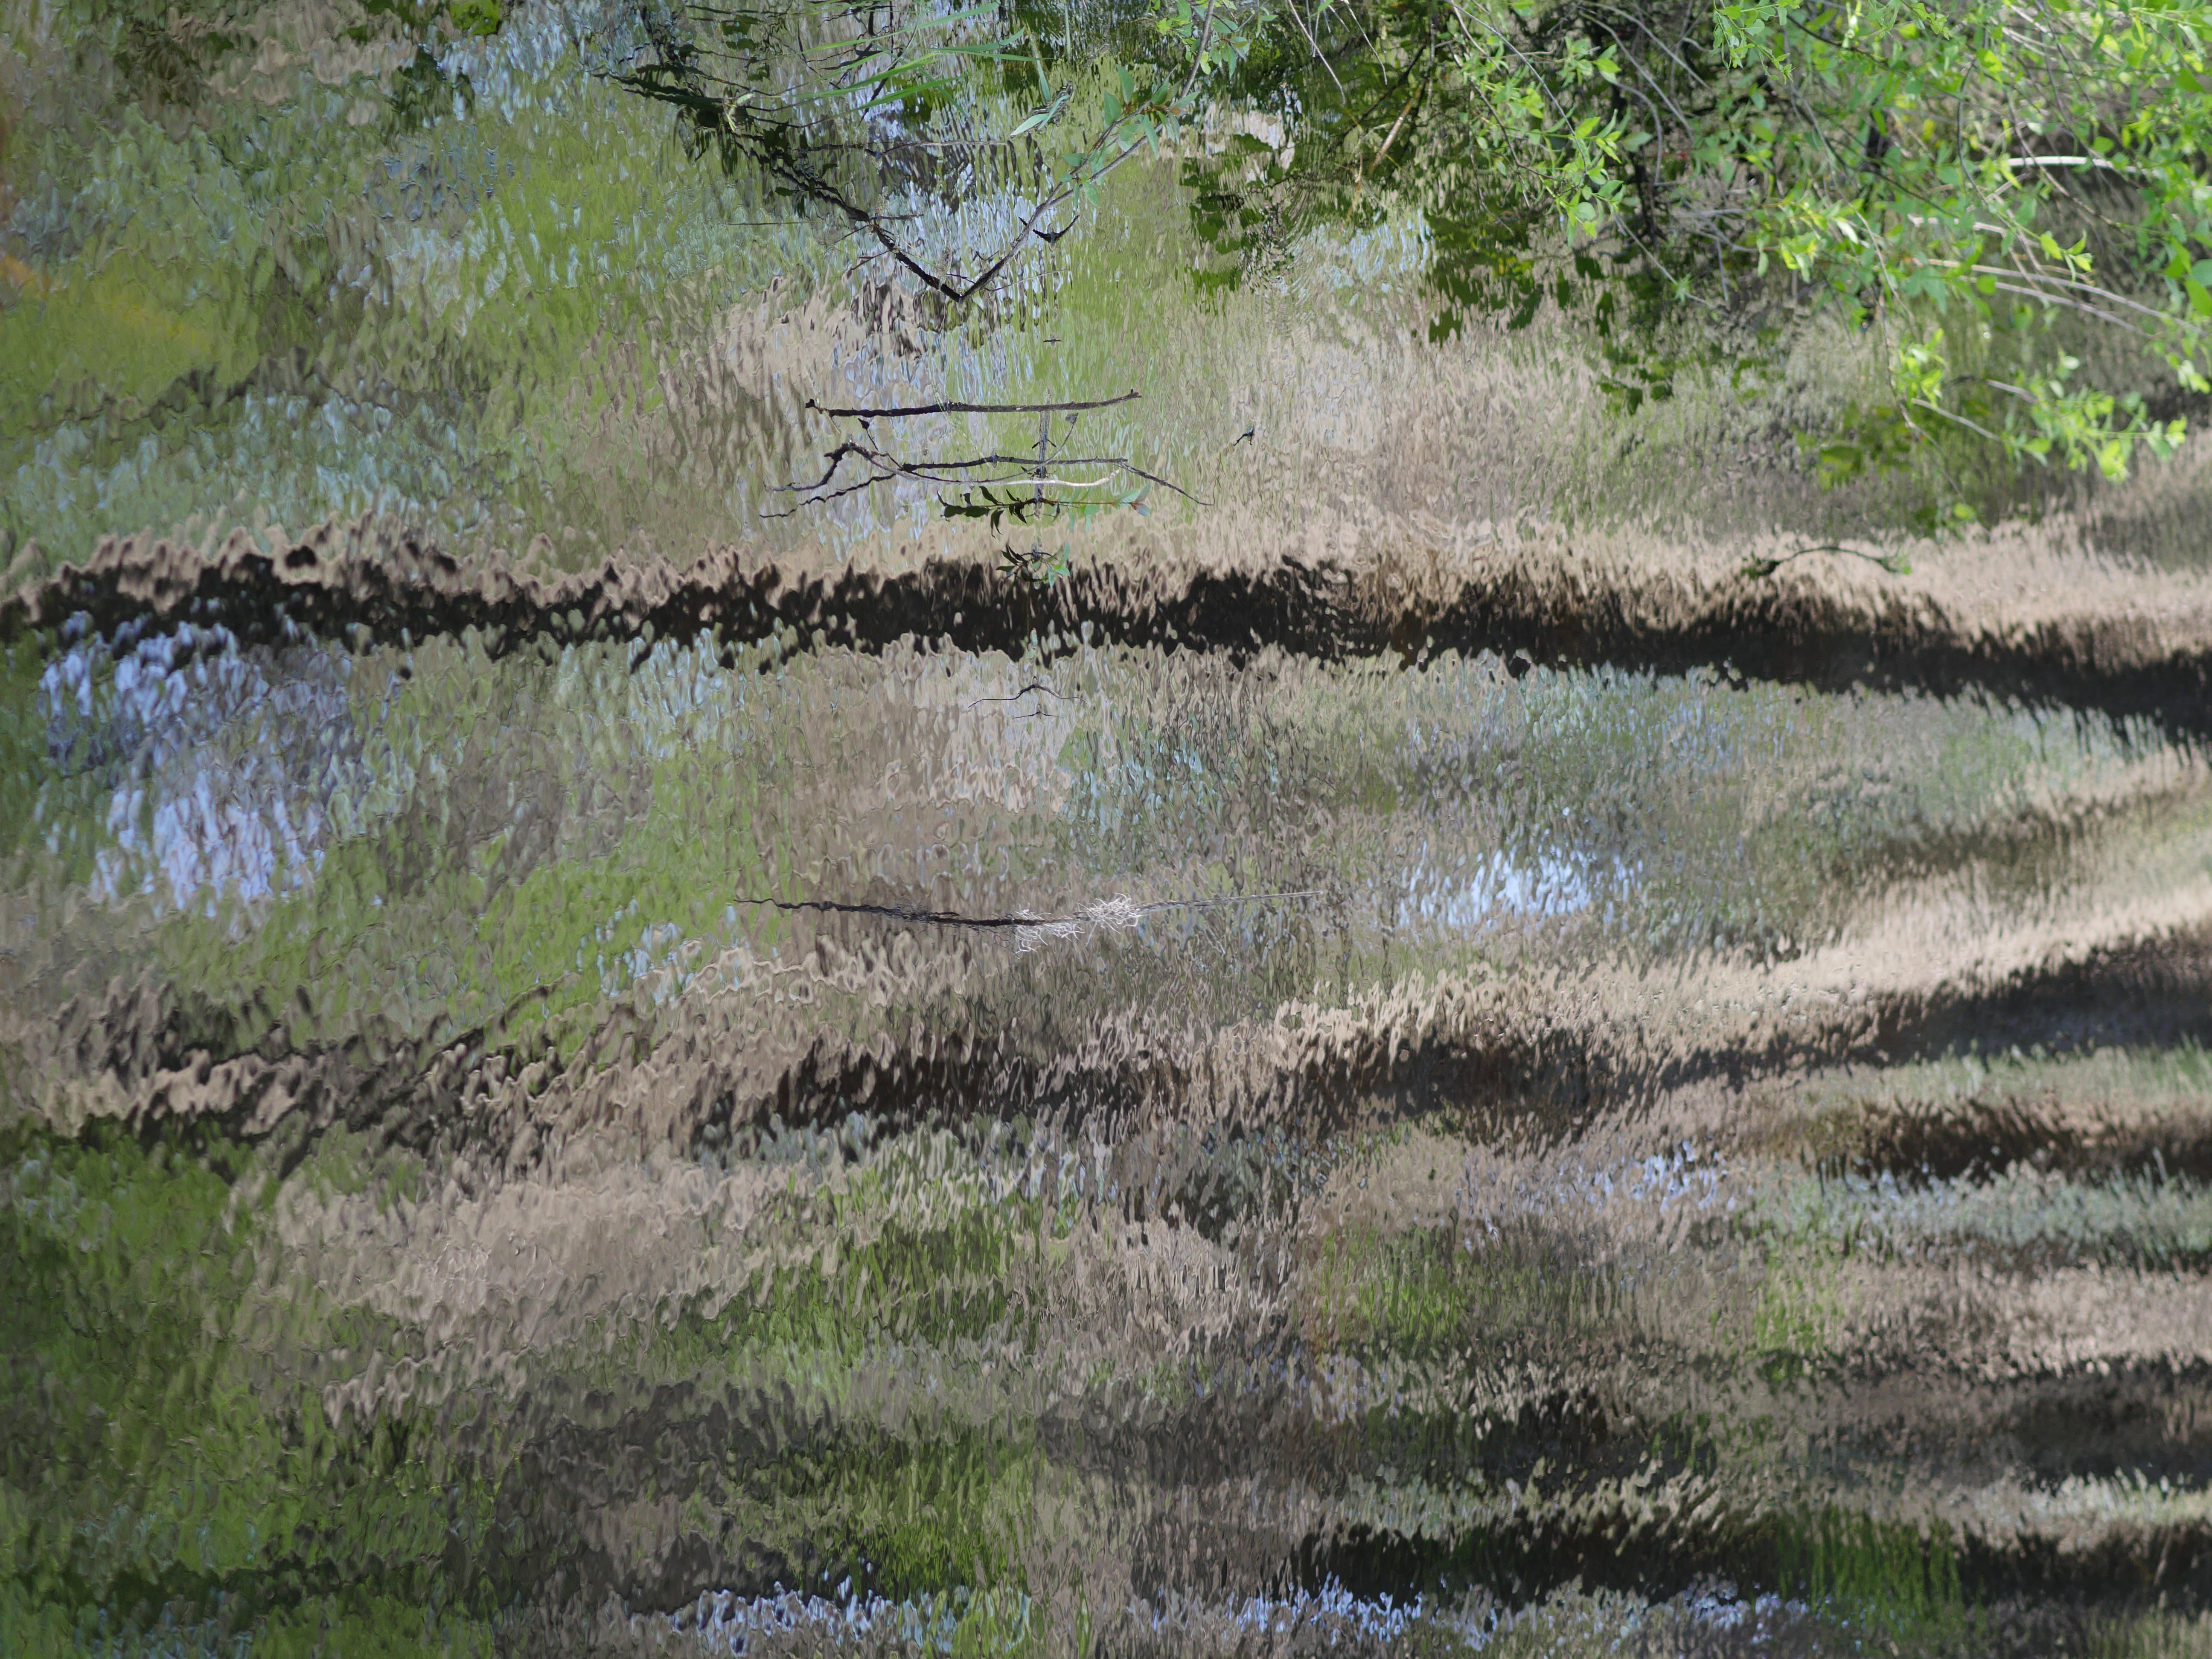
natural, bank, natural environment, water, wetland, marsh, natural landscape, fen, painting, tree, nature reserve, reflection, grass, bayou, grass family, bog, plant community, floodplain, swamp, watercourse, tidal marsh, pond, riparian zone, salt marsh, plant, riparian forest, landscape, Freshwater marsh, river, grassland, creek, acrylic paint, fluvial landforms of streams